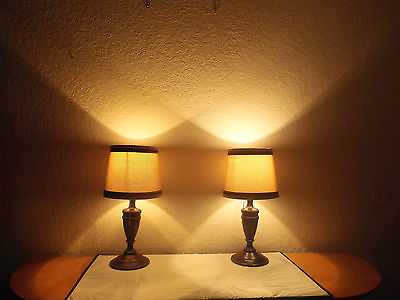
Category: lamp